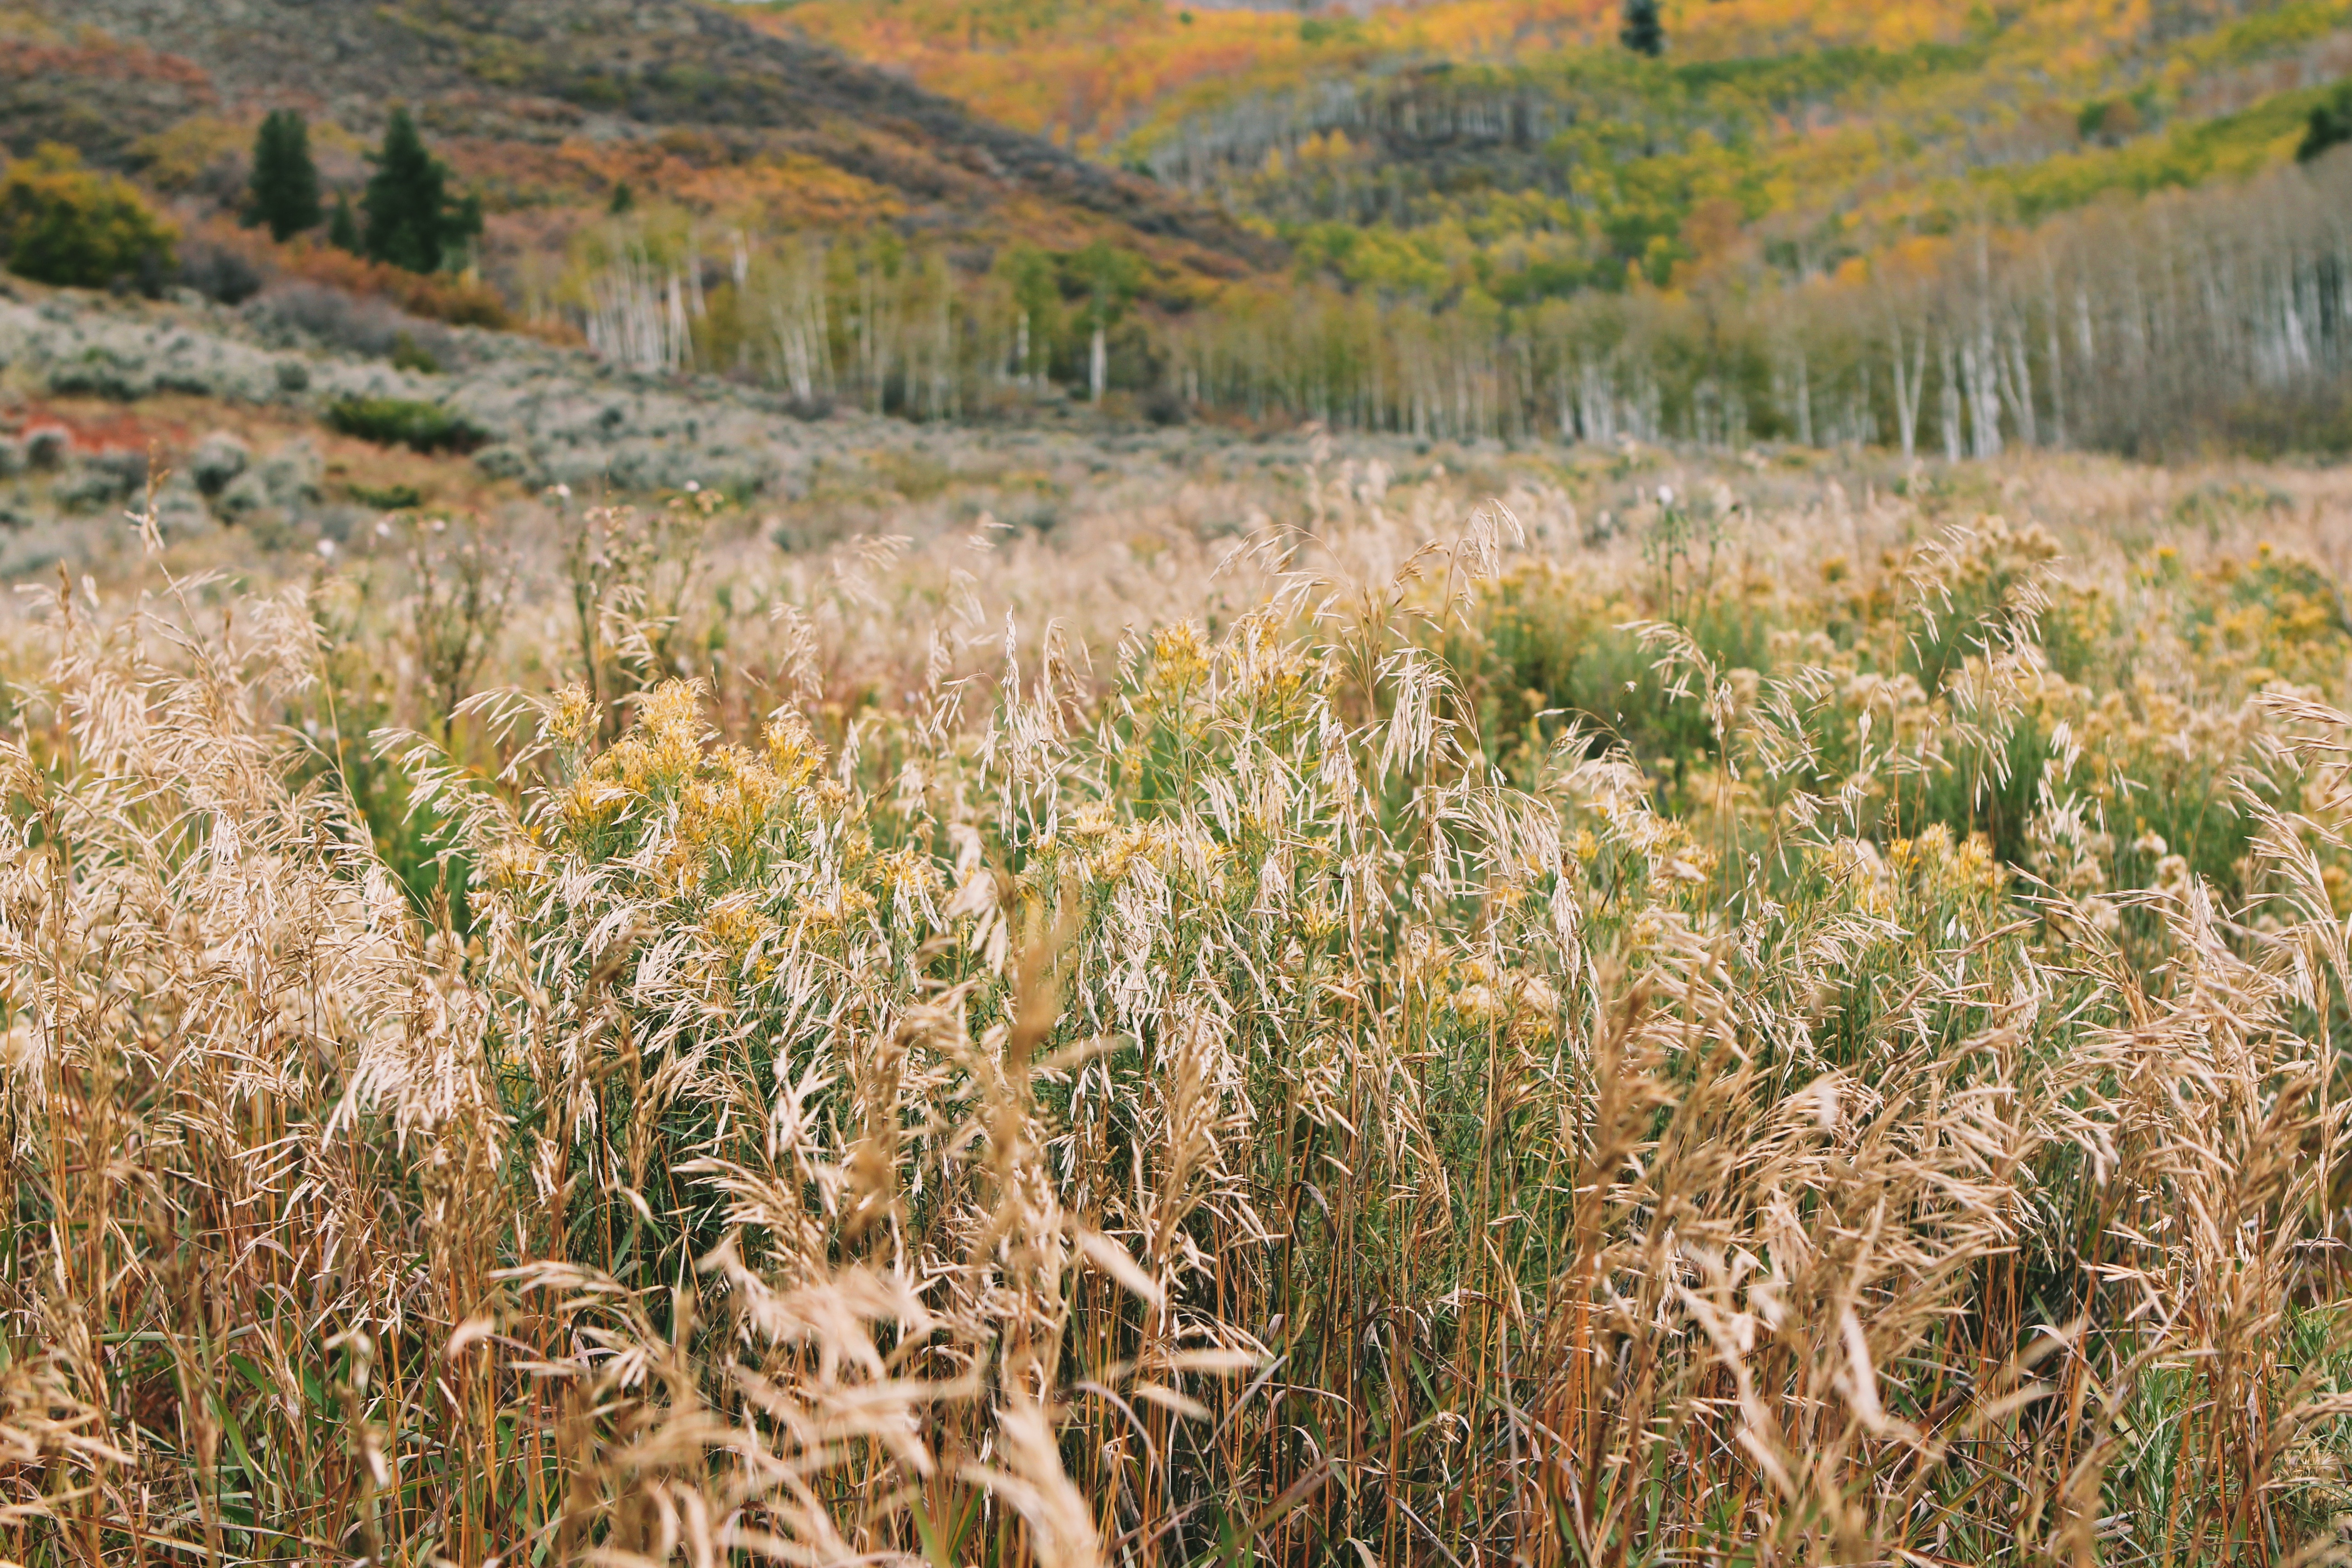
grass, plant, field, meadow, prairie, flower, crop, autumn, agriculture, flora, wildflower, grassland, vegetation, wetland, habitat, ecosystem, steppe, rural area, natural environment, grass family, phragmites